Qrendi

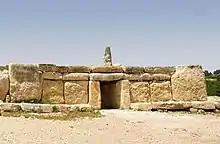
Façade of the main temple at Ħaġar Qim

People were aware of the existence of the Neolithic temples of Ħaġar Qim since many centuries back, at least from the seventeenth century. The temples date to the around 3000 B.C. though they were not built in one instance and thus their different structures span hundreds of years between them. The temples are unusual in that they are sited on the crest of a ridge when most other temples were constructed on the slope below a hilltop.